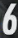
Number: 6